Youngstown State Penguins

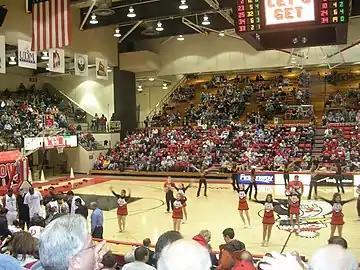
Beeghly Center, basketball arena

The Youngstown State men's basketball team began with the 1927–28 season. The team has competed in the NAIA from 1946–47 until joining NCAA Division II competition in 1960–61. The Penguins joined Division I competition in 1981–82, which was also the last season the team was coached by long-time coach Dom Rosselli. Over 38 seasons, Rosselli compiled a record of 589–388. Upon joining Division I competition, the Penguins competed in the Ohio Valley Conference until the 1988–89 season. After four seasons as an independent, the Penguins competed in the Mid-Continent Conference from 1992–93 until joining the Horizon League in the 2001–02 season. Although the team has competed in NCAA Division I and has been a member of three separate conferences, the men's basketball team has yet to win a conference championship in either the regular season or conference tournament.